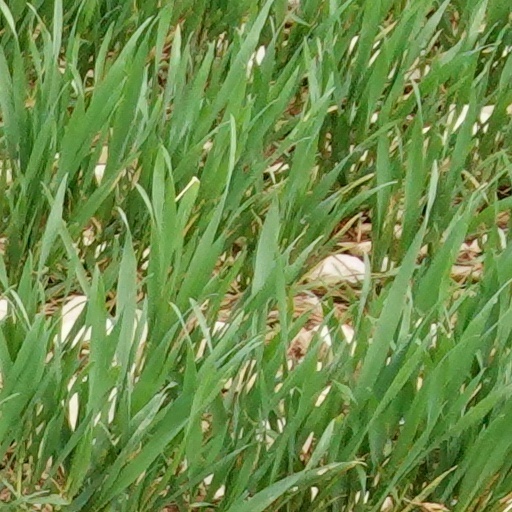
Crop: wheat